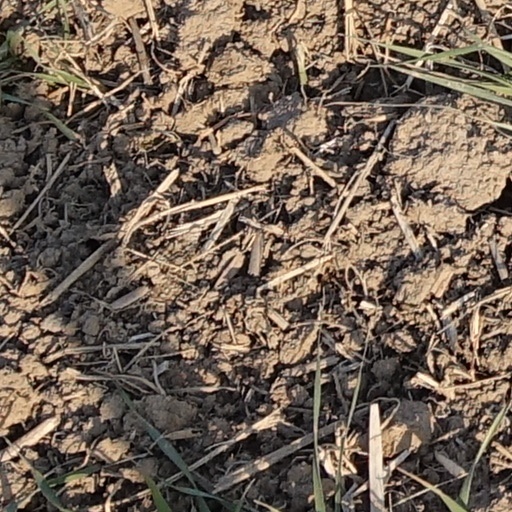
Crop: wheat